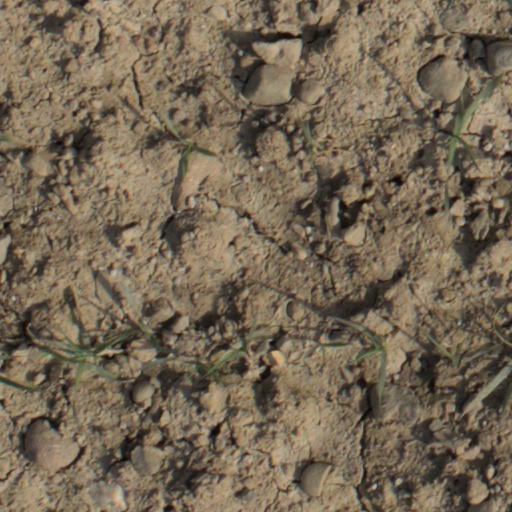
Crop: wheat